Charles Midson

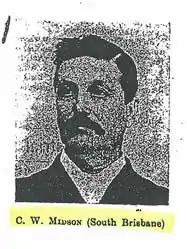

Charles William Midson (30 August 1837 – 8 April 1903) was a builder and a member of the Queensland Legislative Assembly.